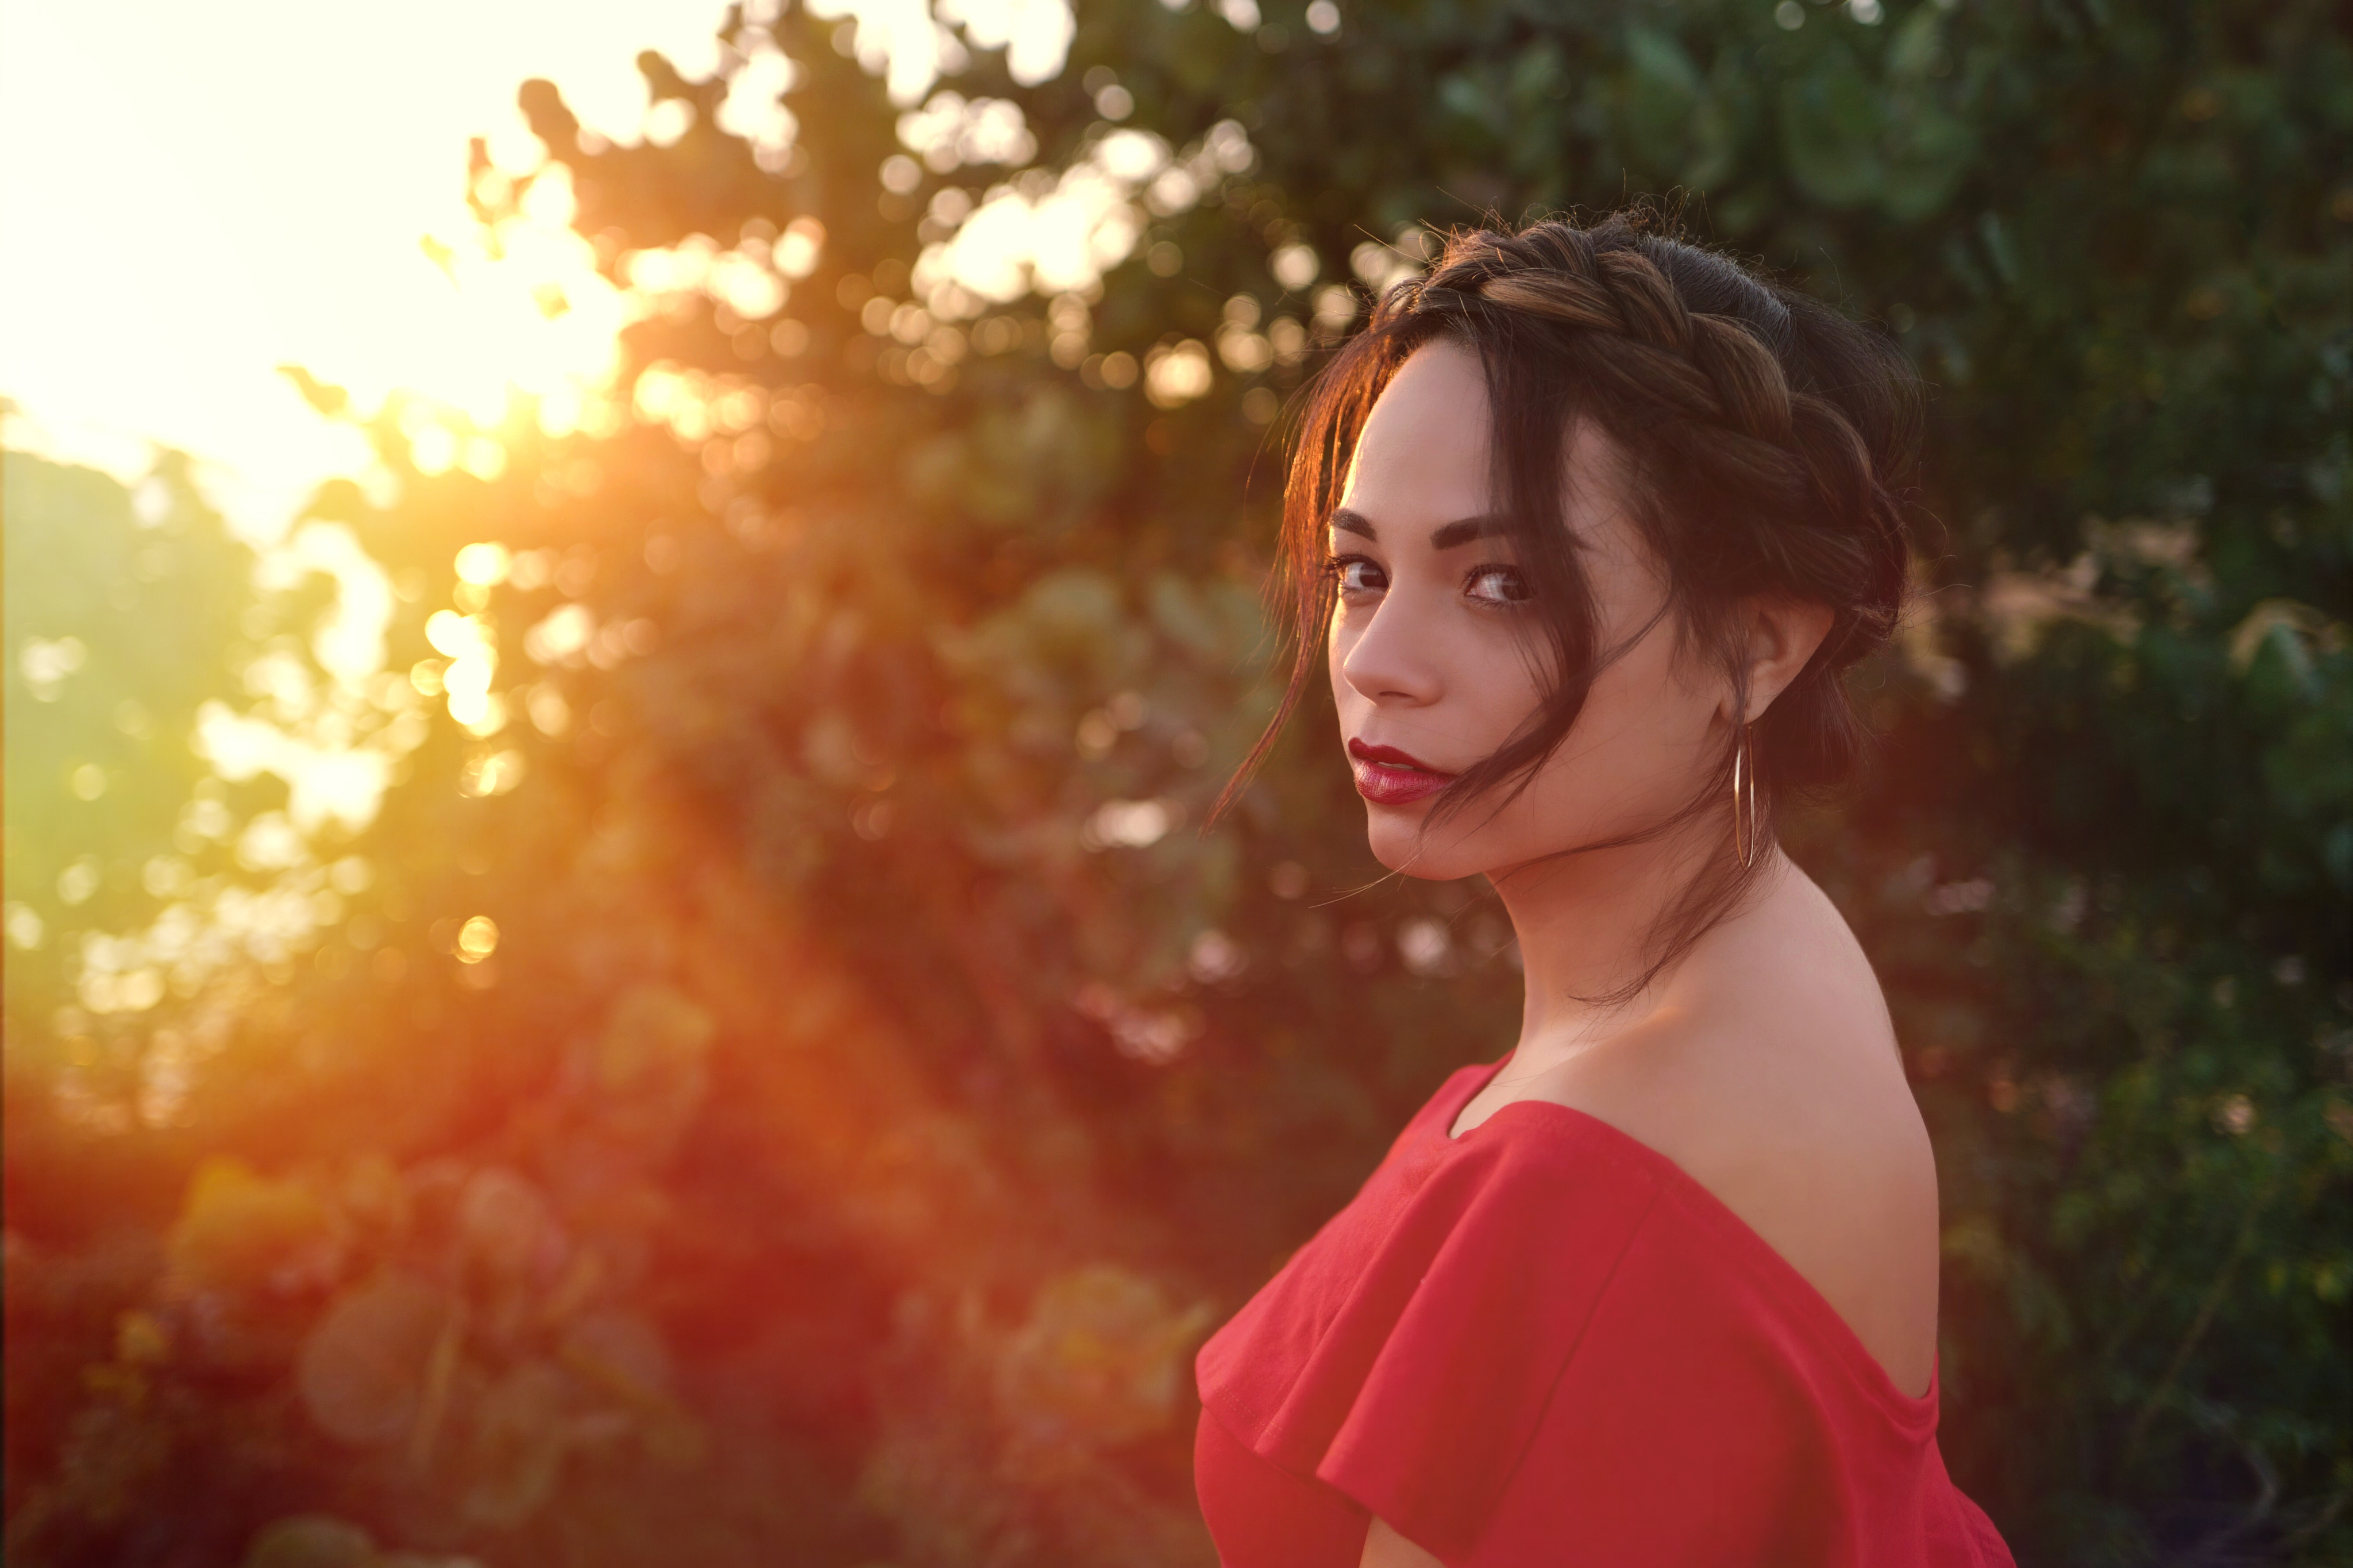
girl, woman, hair, photography, sunlight, flower, portrait, model, red, color, autumn, romance, lady, season, photograph, beauty, photo shoot, portrait photography